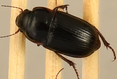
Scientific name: Euryderus grossus
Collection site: Central Plains Experimental Range NEON (CPER), plot CPER_003